Foreste Casentinesi, Monte Falterona, Campigna National Park

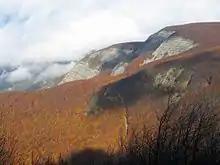
View from Summit of Monte Falco

A large part of the park is woodland. In the park there are areas the mountain vegetation, all types of woodland of the lower sub-mountain belt vegetation. In the forest dominated by hornbeams, turkey oaks and sessile oaks, chestnut woods (especially in the Camaldoli area and at Castagno d’Andrea on the Florentine side). In rocky places there are some of the remaining rare cork oaks.